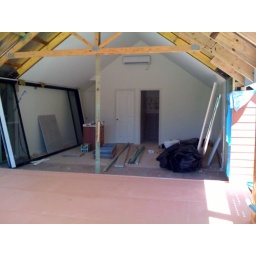
My bedroom in new house